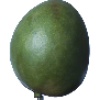
Label: Mango 1